Earl Clark

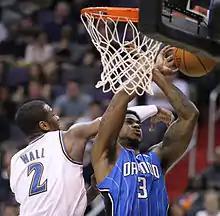
Clark battling with John Wall in 2011

On December 18, 2010, Clark was traded to the Orlando Magic along with Jason Richardson and Hedo Türkoğlu for Vince Carter, Marcin Gortat, Mickaël Piétrus, a 2011 first-round draft pick and $3 million cash. On April 16, 2012, he recorded his first double-double with 14 points and 11 rebounds.